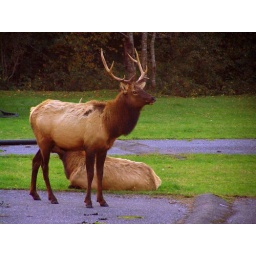
Under a big old sky | Out in a field of green